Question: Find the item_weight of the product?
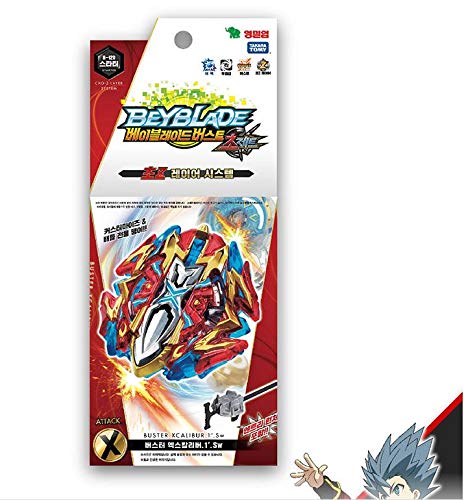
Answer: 55.0 gram